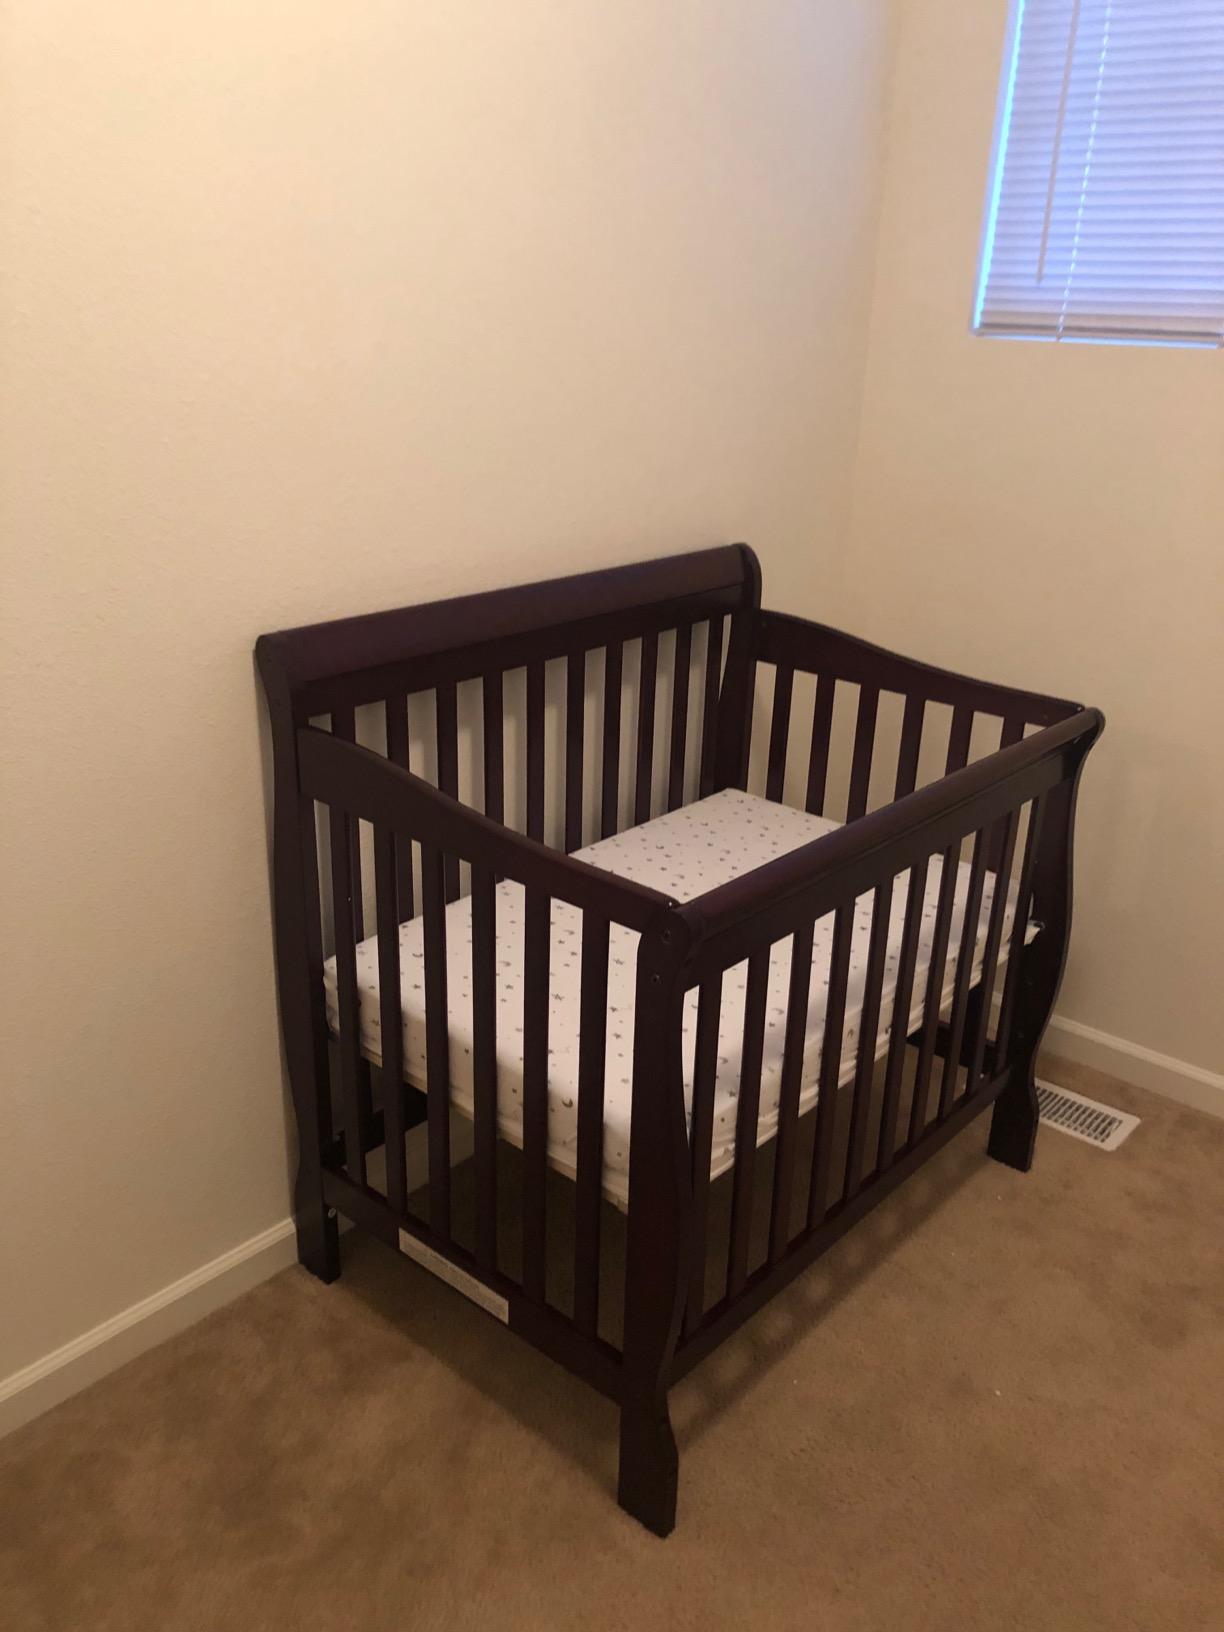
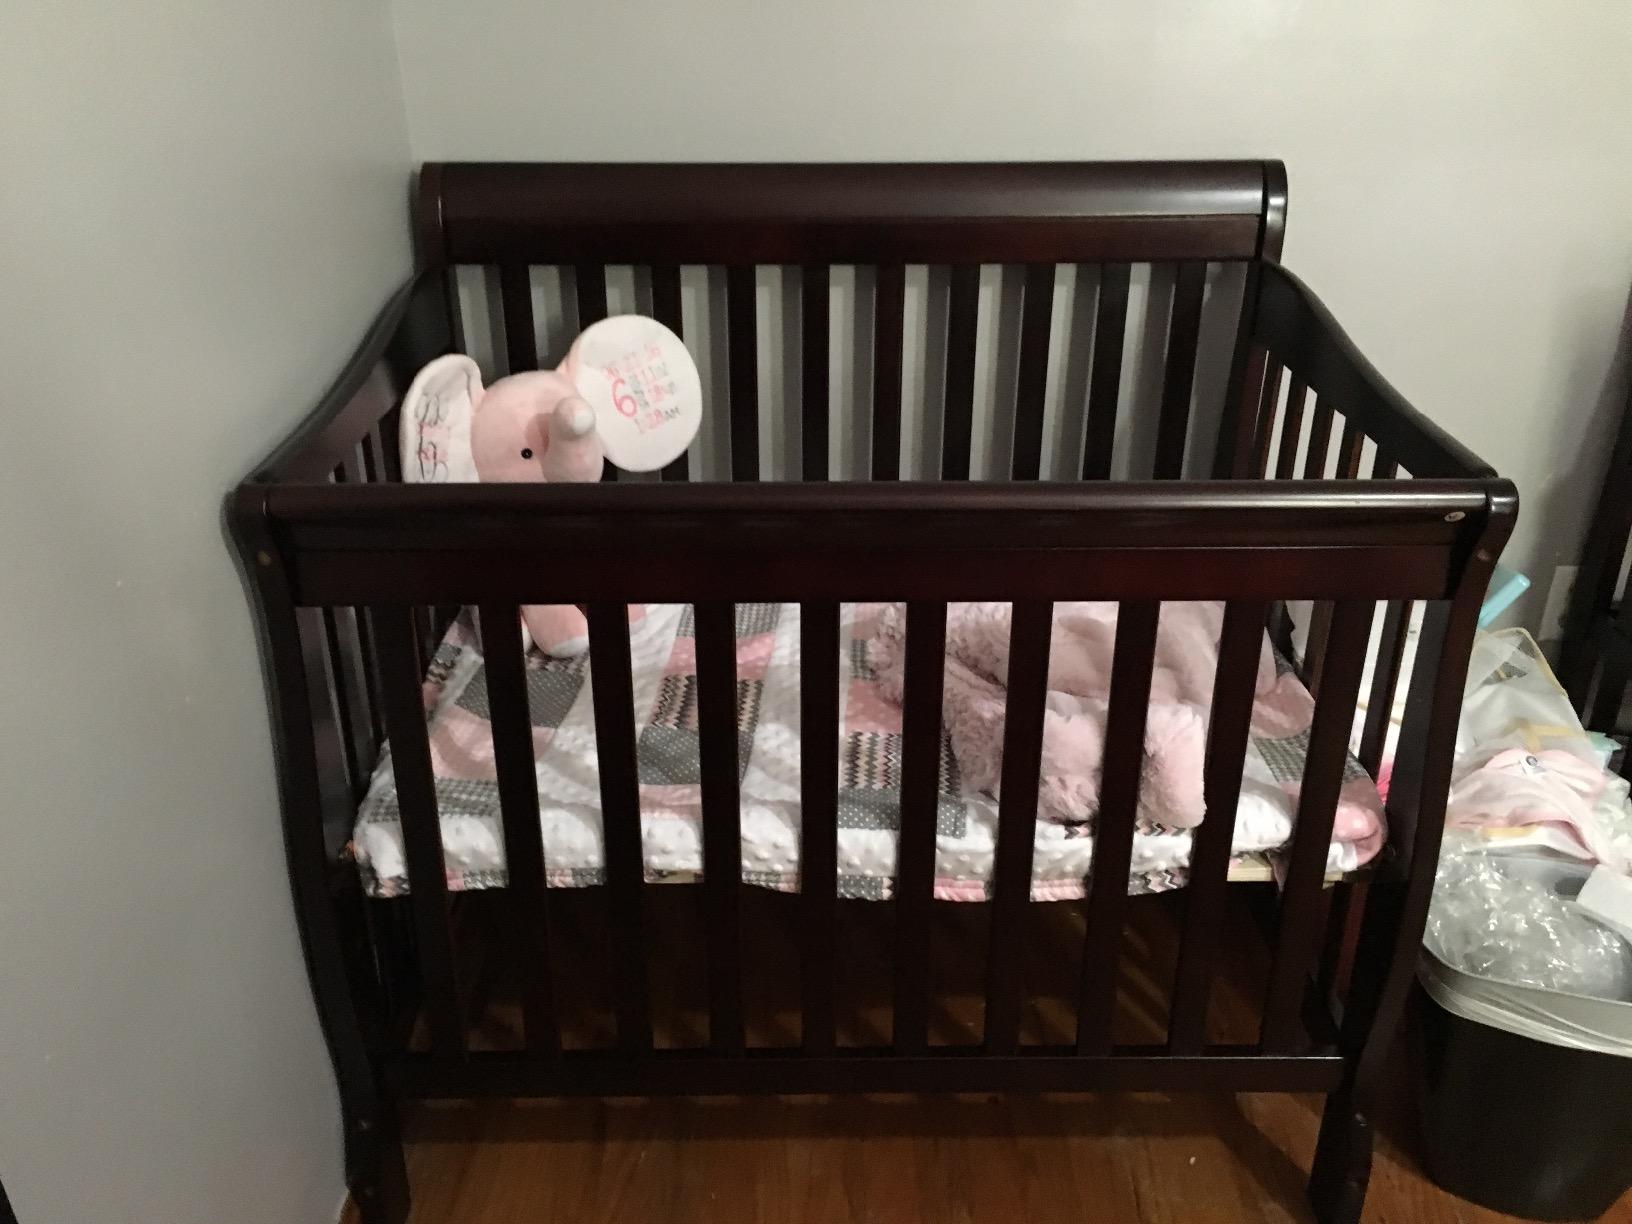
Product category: products_crib
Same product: yes